Unforgiven (2004)

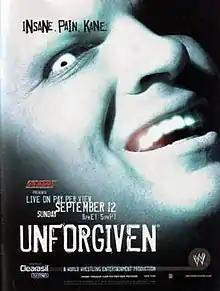
Promotional poster featuring Kane

The 2004 Unforgiven was the seventh annual Unforgiven professional wrestling pay-per-view (PPV) event produced by World Wrestling Entertainment (WWE). It was held exclusively for wrestlers from the promotion's Raw brand division. The event took place on September 12, 2004, at the Rose Garden in Portland, Oregon. It is one of only two WWE pay-per-view events to ever be held in the state of Oregon, the other being No Mercy in 2008.